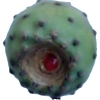
Label: cactus_fruit_green